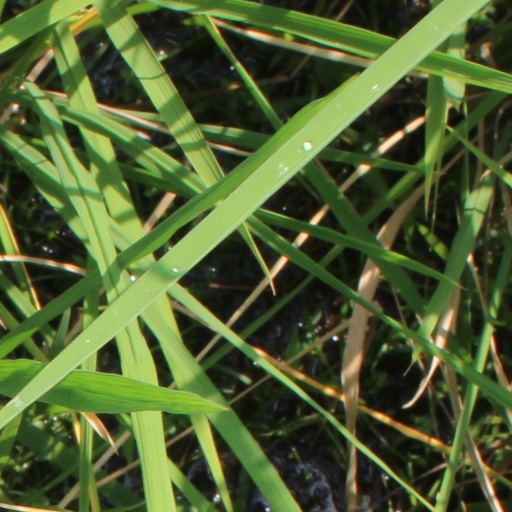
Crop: rice